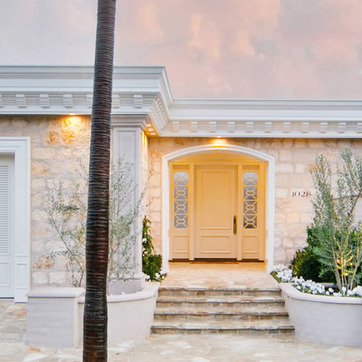
Material: glass